Lamborghini

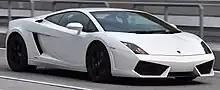
Lamborghini Gallardo coupe (Japan)

After christening the Urraco after a bull breed, in 1974, Lamborghini broke from tradition, naming the Countach not for a bull, but for, a Piedmontese expletive. Legend has it that Nuccio Bertone uttered the word in surprise when he first saw the Countach prototype, "Project 112". The LM002 (LM for Lamborghini Militaire) sport utility vehicle and the Silhouette (named after the popular racing category of the time) were other exceptions to the tradition.